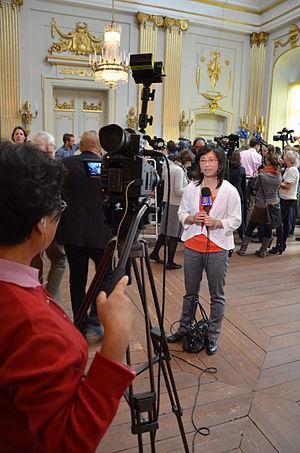
New Tang Dynasty est une chaîne de télévision ayant son siège à New York. Créée en 2001 sous le sigle NTDTV en tant que chaîne de langue chinoise par des pratiquants du Falun Gong ayant émigré en Occident, elle a depuis étendu son offre à d'autres langues et s'affiche depuis la mi-2010 sous le sigle NTD. Son contenu éditorial reste centré sur la Chine continentale et couvre fréquemment des sujets censurés tels que les droits de l'homme et la démocratie.